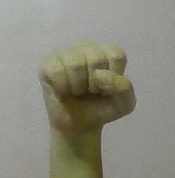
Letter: saad